Water supply and sanitation in Zambia

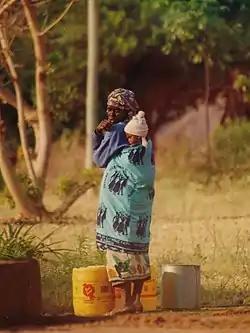
A woman carrying water in Chipata.

Economic regulation of water supply and sanitation services is the task of the National Water Supply and Sanitation Council (NWASCO). It oversees tariff adjustments, minimum service levels, financial projection and investment planning and corporate governance. NWASCO has made "significant progress in benchmarking, reporting and engaging users" despite being "underfunded and understaffed". However, its effectiveness remains limited, among others because "the mechanisms for enforcing regulatory rules remain unclear".